Poutine

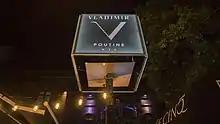
Signage outside Montreal's Vladimir Poutine restaurant

In March 2016, poutine was served at the White House during the first state dinner hosted by President Barack Obama and Canada's Prime Minister Justin Trudeau. Poutine has been a highlight of Canada Day celebrations in Trafalgar Square in London, England, for several years, and was a comfort food for the local community after the 2013 Lac-Megantic derailment. It was served at the inaugural Canadian Comedy Awards.